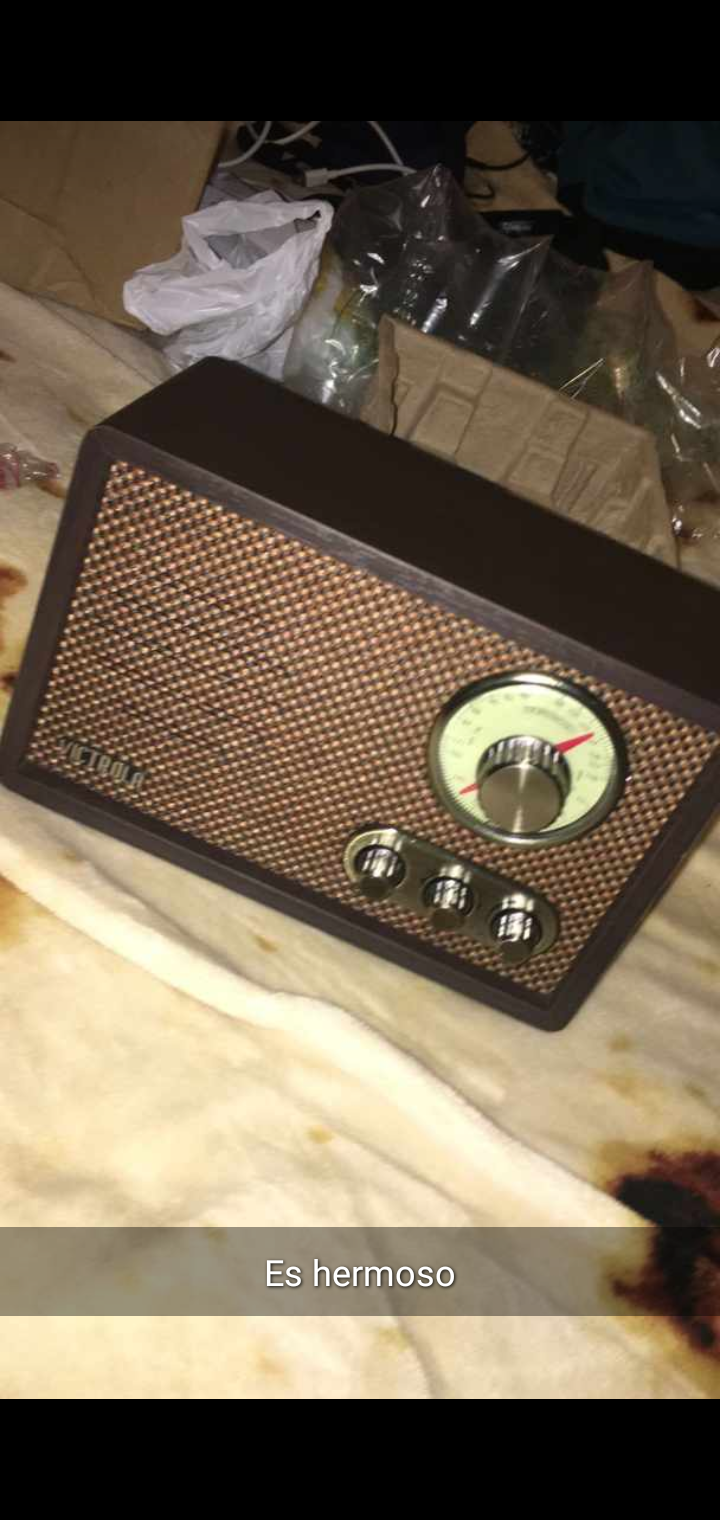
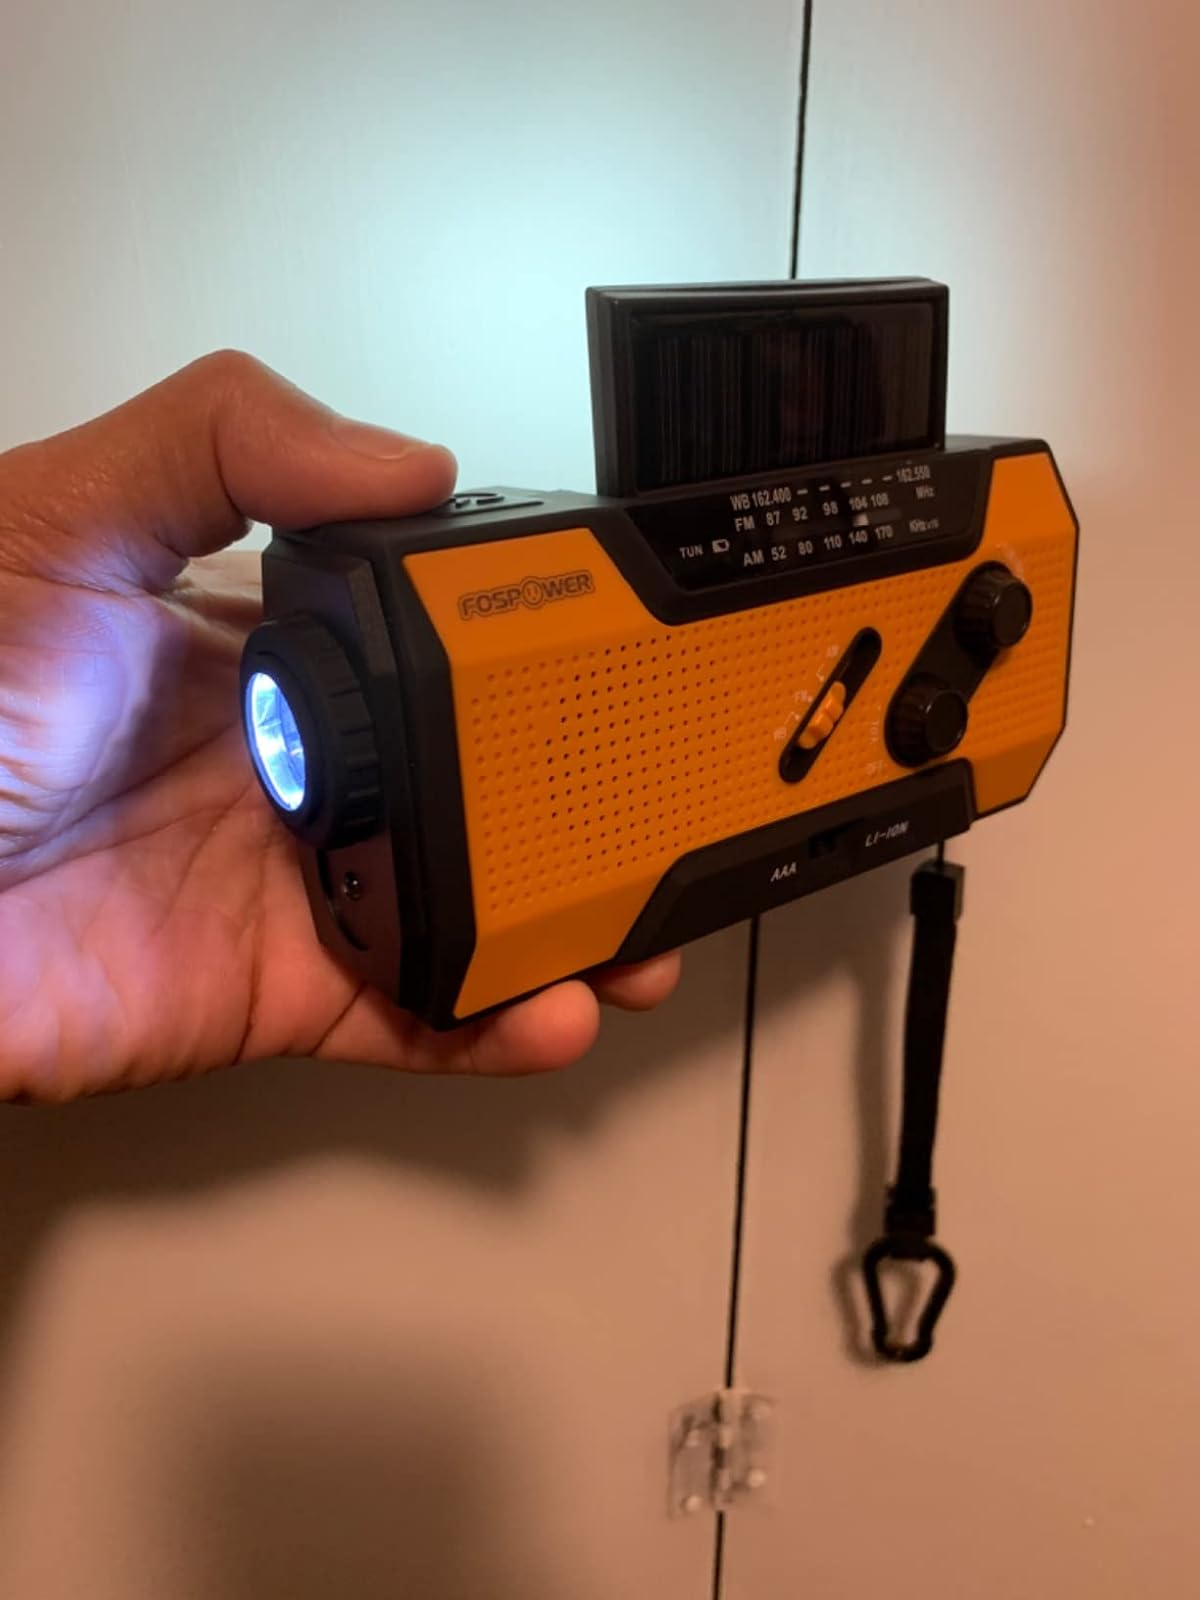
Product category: radio
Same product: no